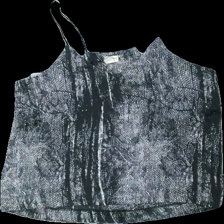
View: front
Type: Top
Category: Ladies
Brand: H&M
Brand text on label: Conscious collection
Colors: White, Black
Material: 100% poly
Pattern: Other
Cut: Regular
Size: 44
Price range: 50-100
Recommended usage: Reuse
Description: black and white abstract patterned top from H&M, size 44. Good condition.